Sierra Leone Creole people

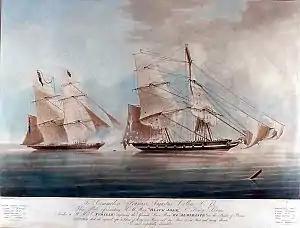
Capture of slave ship "El Almirante" by the British Royal Navy in the 1800s. freed 466 slaves.

The next arrivals were the Jamaican Maroons; these maroons came specifically from Cudjoe's Town (Trelawny Town), one of the five Maroon cities in Jamaica. The Maroons mainly descended from highly military skilled Ashanti slaves who had escaped plantations and, to a lesser extent, from Jamaican indigenous people. The Maroons numbered around 551, and they helped quell some of the riots against the British from the settlers. The Maroons later fought against the Temne during the Temne Attack of 1801.